Penjikent murals

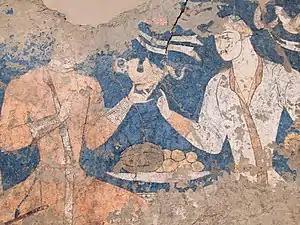
Penjikent murals, detail, banquet with double-lapelled outfits, 5th-8th century

Scenes of festivities abound in the murals. The men sitting in oriental manner are dressed in Turkic long coats with lapels similar to garments found in the Altai. Lapels were not common in Parthian, Kushan, or Sasanian caftans, however they do appear in the art of Hepthalite, Sogdian and Buddhist sites. Images of both sexes in single- and double-lapelled outfits appear in large sites like Samarkand, Pendjikent and Xinjiang. Knauer suggests that the political ascendance of the Western Turks resulted in the adoption of lapels through a diffusion of nomadic Turkic tribes which later became assimilated.